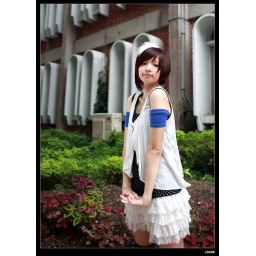
stupid baby is a young and cute girl that got funny name,we shot her in NTU campus of taipei